Cullen Wines

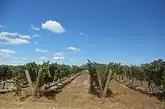
Cullen Winery semillon grapevines

Trial vines were planted on one acre of land by Diana and Kevin Cullen on a Wilyabrup property in 1966 after having read advice and received encouragement from Dr John Gladstones, who believed the Margaret River was ideal for planting vines due to a similarity he saw with the climate and soils of Bordeaux. The trials were promising, and 17 acres of vineyards were planted, this time on their own property, in 1971, with the business founded under the name "Wilyabrup Wines". The first grape vines planted were Cabernet Sauvignon, Riesling and Gewürztraminer.